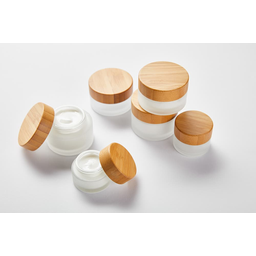
Label: glass